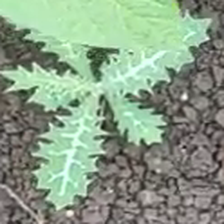
Weed species: Bilayat_(Mexicana_Argemone)